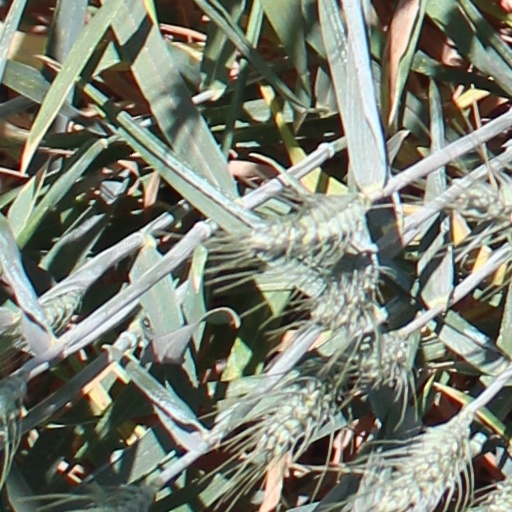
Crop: wheat